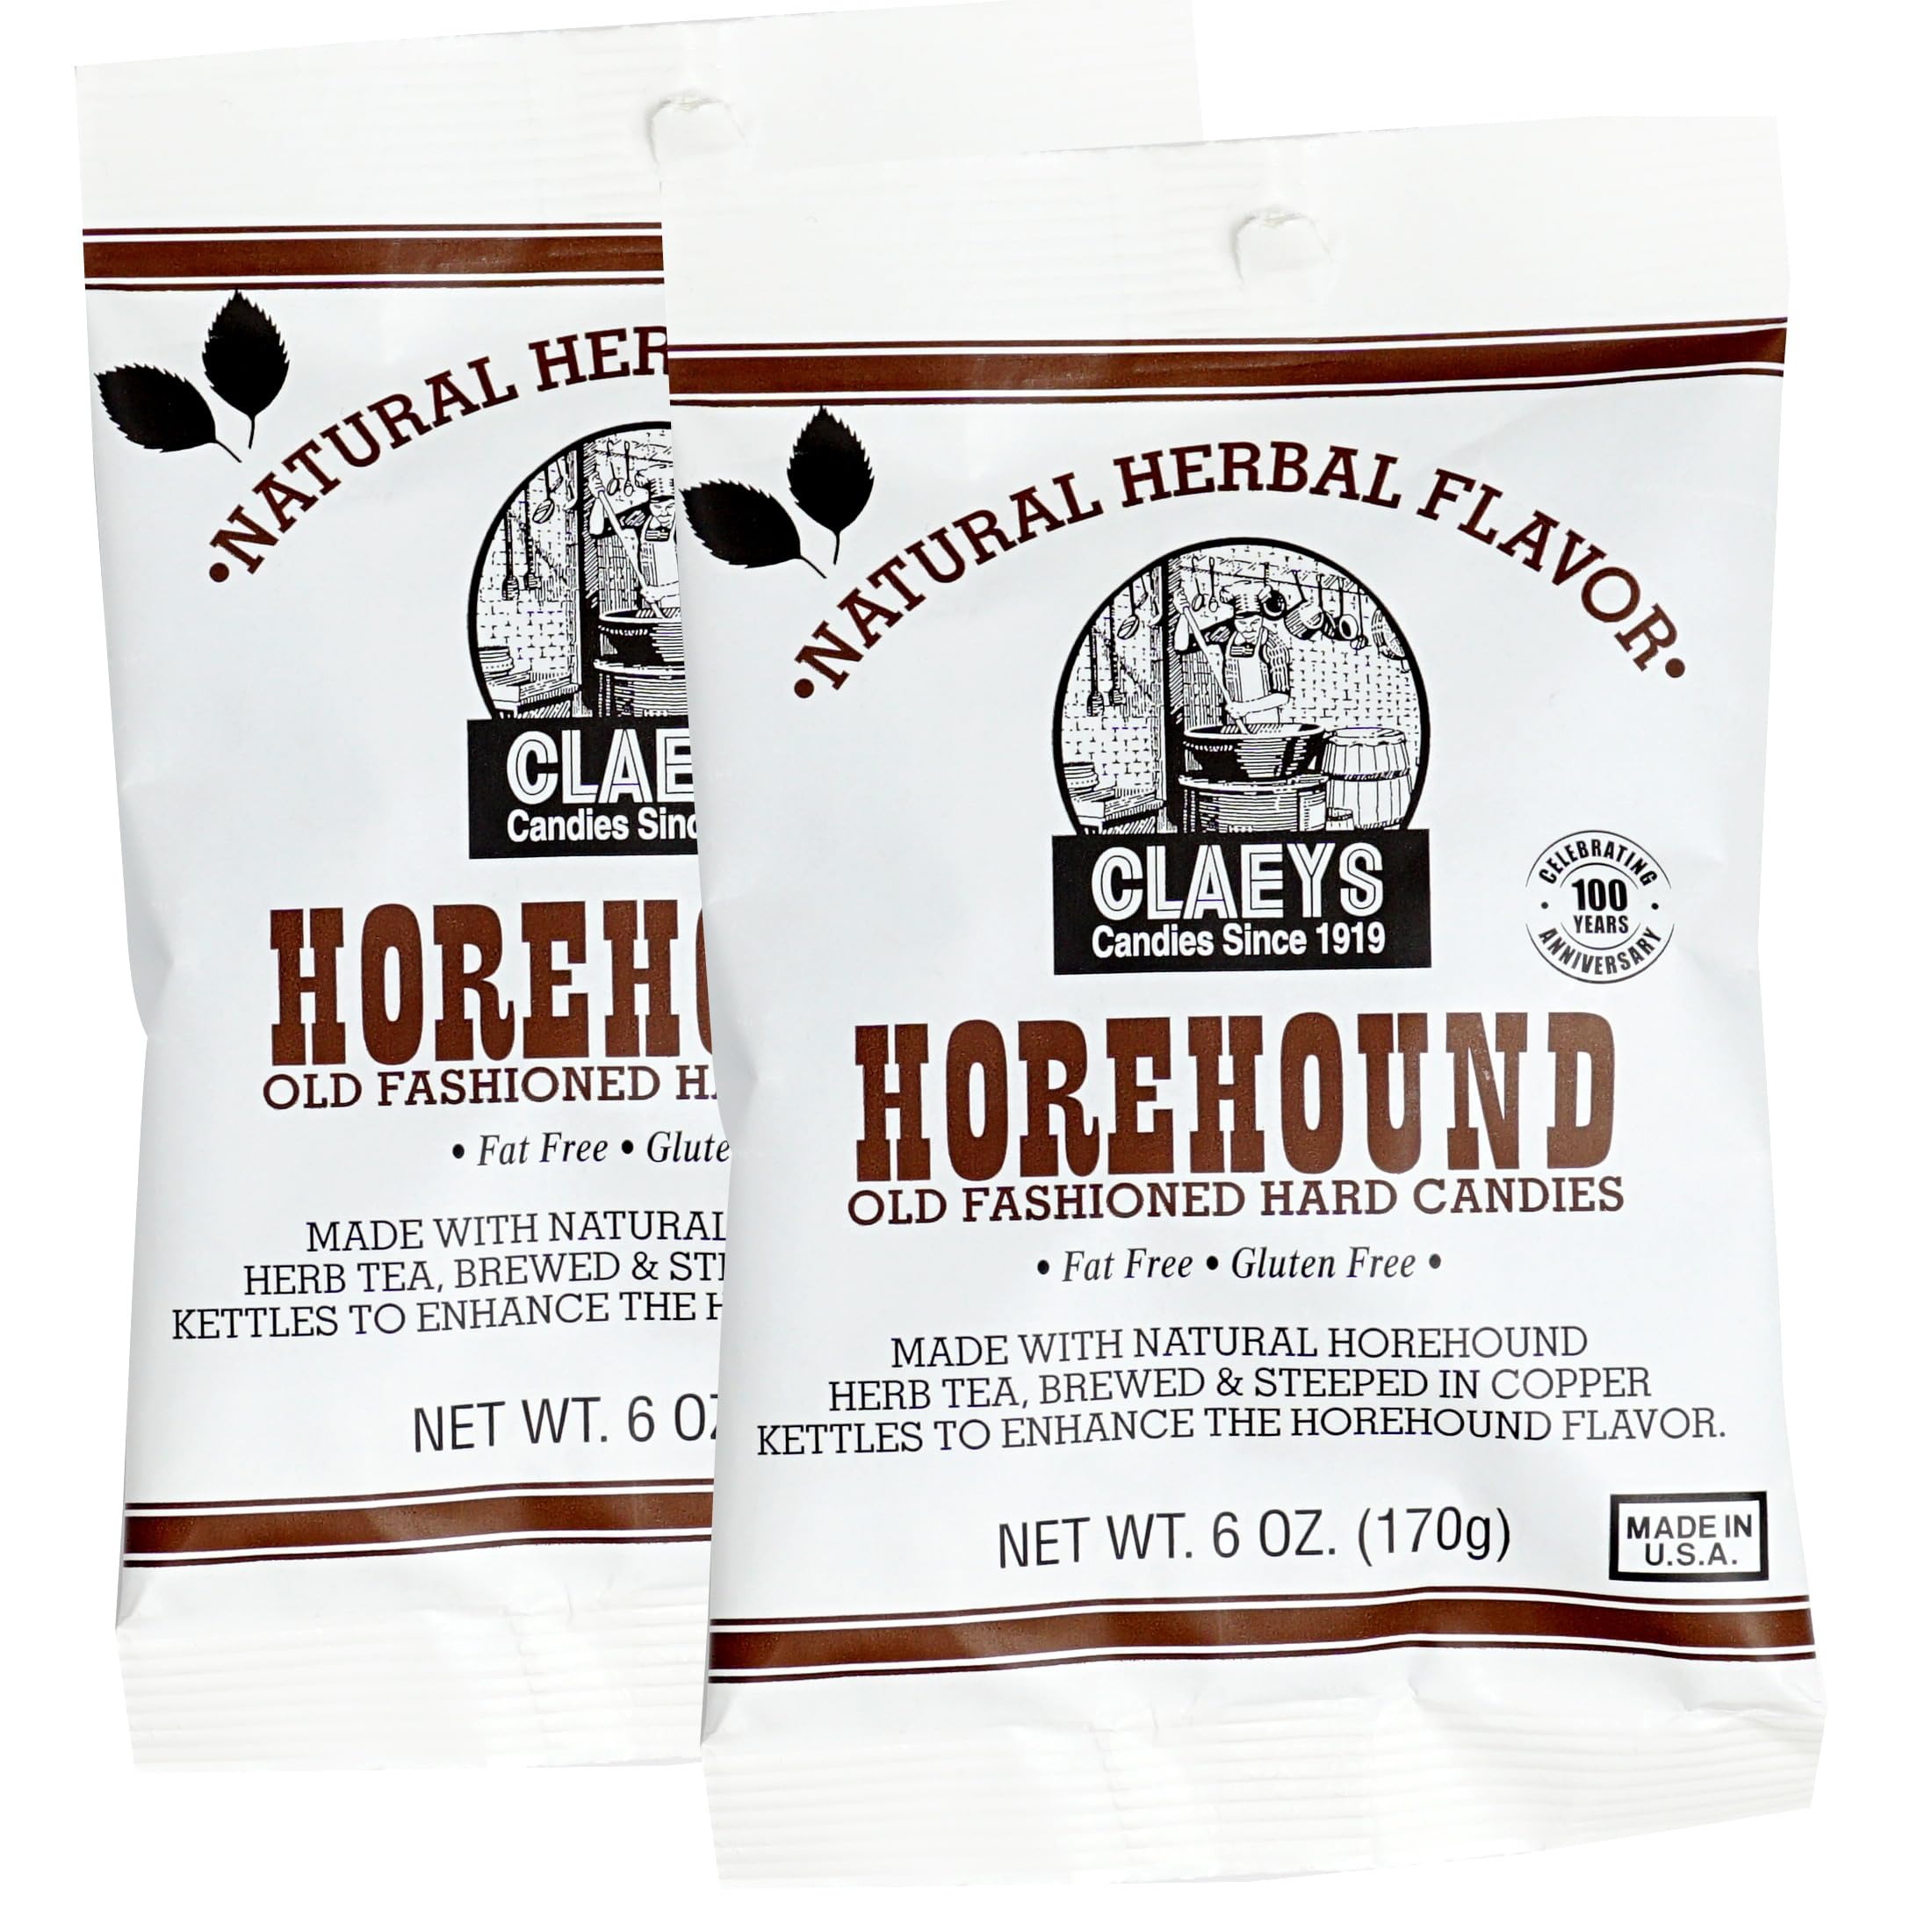
Item Name: The Hampton Popcorn Company Claeys Sanded Horehound Drops, 6 Oz Bag - 2 Pack, Hard Sour Candy
Value: 12.0
Unit: Ounce

Price: 10